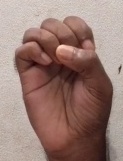
ASL sign: E